Sight (device)

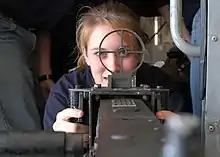
A Royal Canadian Sea Cadet looks through a machine gun sight.

A sight or sighting device is any device used to assist in precise visual alignment (i.e. "aiming") of weapons, surveying instruments, aircraft equipment, optical illumination equipment or larger optical instruments with the intended target. Sights can be a simple set or system of physical markers that serve as visual references for directly aligning the user's line of sight with the target (such as iron sights on firearms), or optical instruments that provide an optically enhanced—often magnified—target image aligned in the same focus with an aiming point (e.g. telescopic, reflector and holographic sights). There are also sights that actively project an illuminated point of aim (a.k.a. "hot spot") onto the target itself so it can be observed by anyone with a direct view, such as laser sights and infrared illuminators on some night vision devices, as well as augmented or even virtual reality-enabled digital cameras ("smart scopes") with software algorithms that produce digitally enhanced target images.